Vehicle registration plates of Slovakia

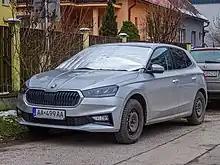
Škoda Fabia with new statewide license plate introduced in 2023

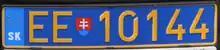
Diplomatic plate

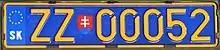
Diplomatic plate

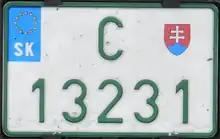
Import plate

Where limited space warrants it, two-line plates can be used on a vehicle. A block of combinations is set aside from the regular plate range as required.